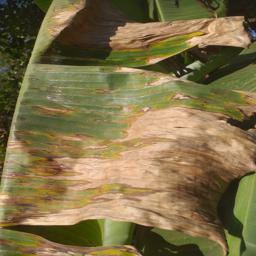
Label: MALBHOG LEAF